Park Ward

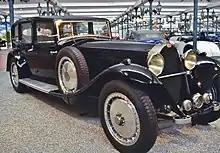
Captain Foster's Bugatti Royale

Captain Cuthbert W. Foster, heir to the Bird's Custard fortune, commissioned Park Ward to build a body onto his newly acquired Bugatti Royale, the fourth one built (chassis number 41-131). Fashioned on a favorite Rolls-Royce he had previously owned, the car is known as the "Foster" car or "Limousine Park-Ward".